Azerbaijani alphabet

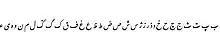
The Arabic script used in Iranian Azerbaijan region, lacking ؽ and ۆ, among others

The Azerbaijani alphabet has three versions which includes the Arabic, Latin, and Cyrillic alphabets.